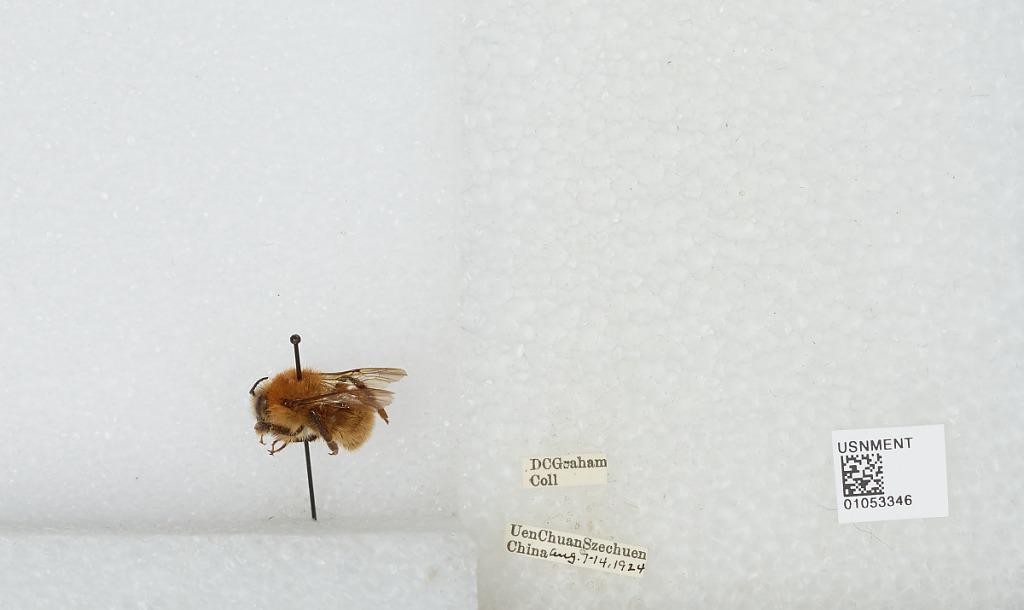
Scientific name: Bombus sp.
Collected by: D. Graham
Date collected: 1924-8-7
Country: China
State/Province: Sichuan
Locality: Wenchuan Xian